2nd Guard Aviation Flotilla

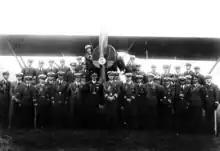
Visit of the Czechoslovak Air Force Chief of Staff to the 2nd Guard Aviation Flotilla in 1934

The 2nd Aeronautical Group with its base at Someșeni-Cluj kept its organization until 1929, when the groups were converted to flotillas with the increase in aircraft and personnel. In June 1930, Prince Carol II rented an airplane from München in order to return to Romania. On the way, the aircraft ran out of fuel and had to perform an emergency landing at Izvoru Crișului near Cluj. The aircraft was recovered by a military patrol from the 2nd Flotilla and Carol was flown with a military airplane by airmen from the Flotilla to Bucharest on 6 June. As a sign of gratitude to the aviators, Carol became the patron of the 2nd Flotilla after he gained the throne. He also founded the Order of Aeronautical Virtue for the same reason.